Canyon Glacier

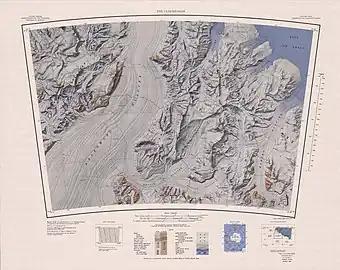
Canyon Glacier in center north of map

The Canyon Glacier rises to the north of the Pain Névé, below Mount Wexler in the Hughes Range to the east. The Commonwealth Range is to the west, including Mount Hermanson and Gray Peak, which overlook the upper reaches. The Canyon Glacier flows north and is joined by the Cunningham Glacier from the left (west). It continues north past the Separation Range along its west side.